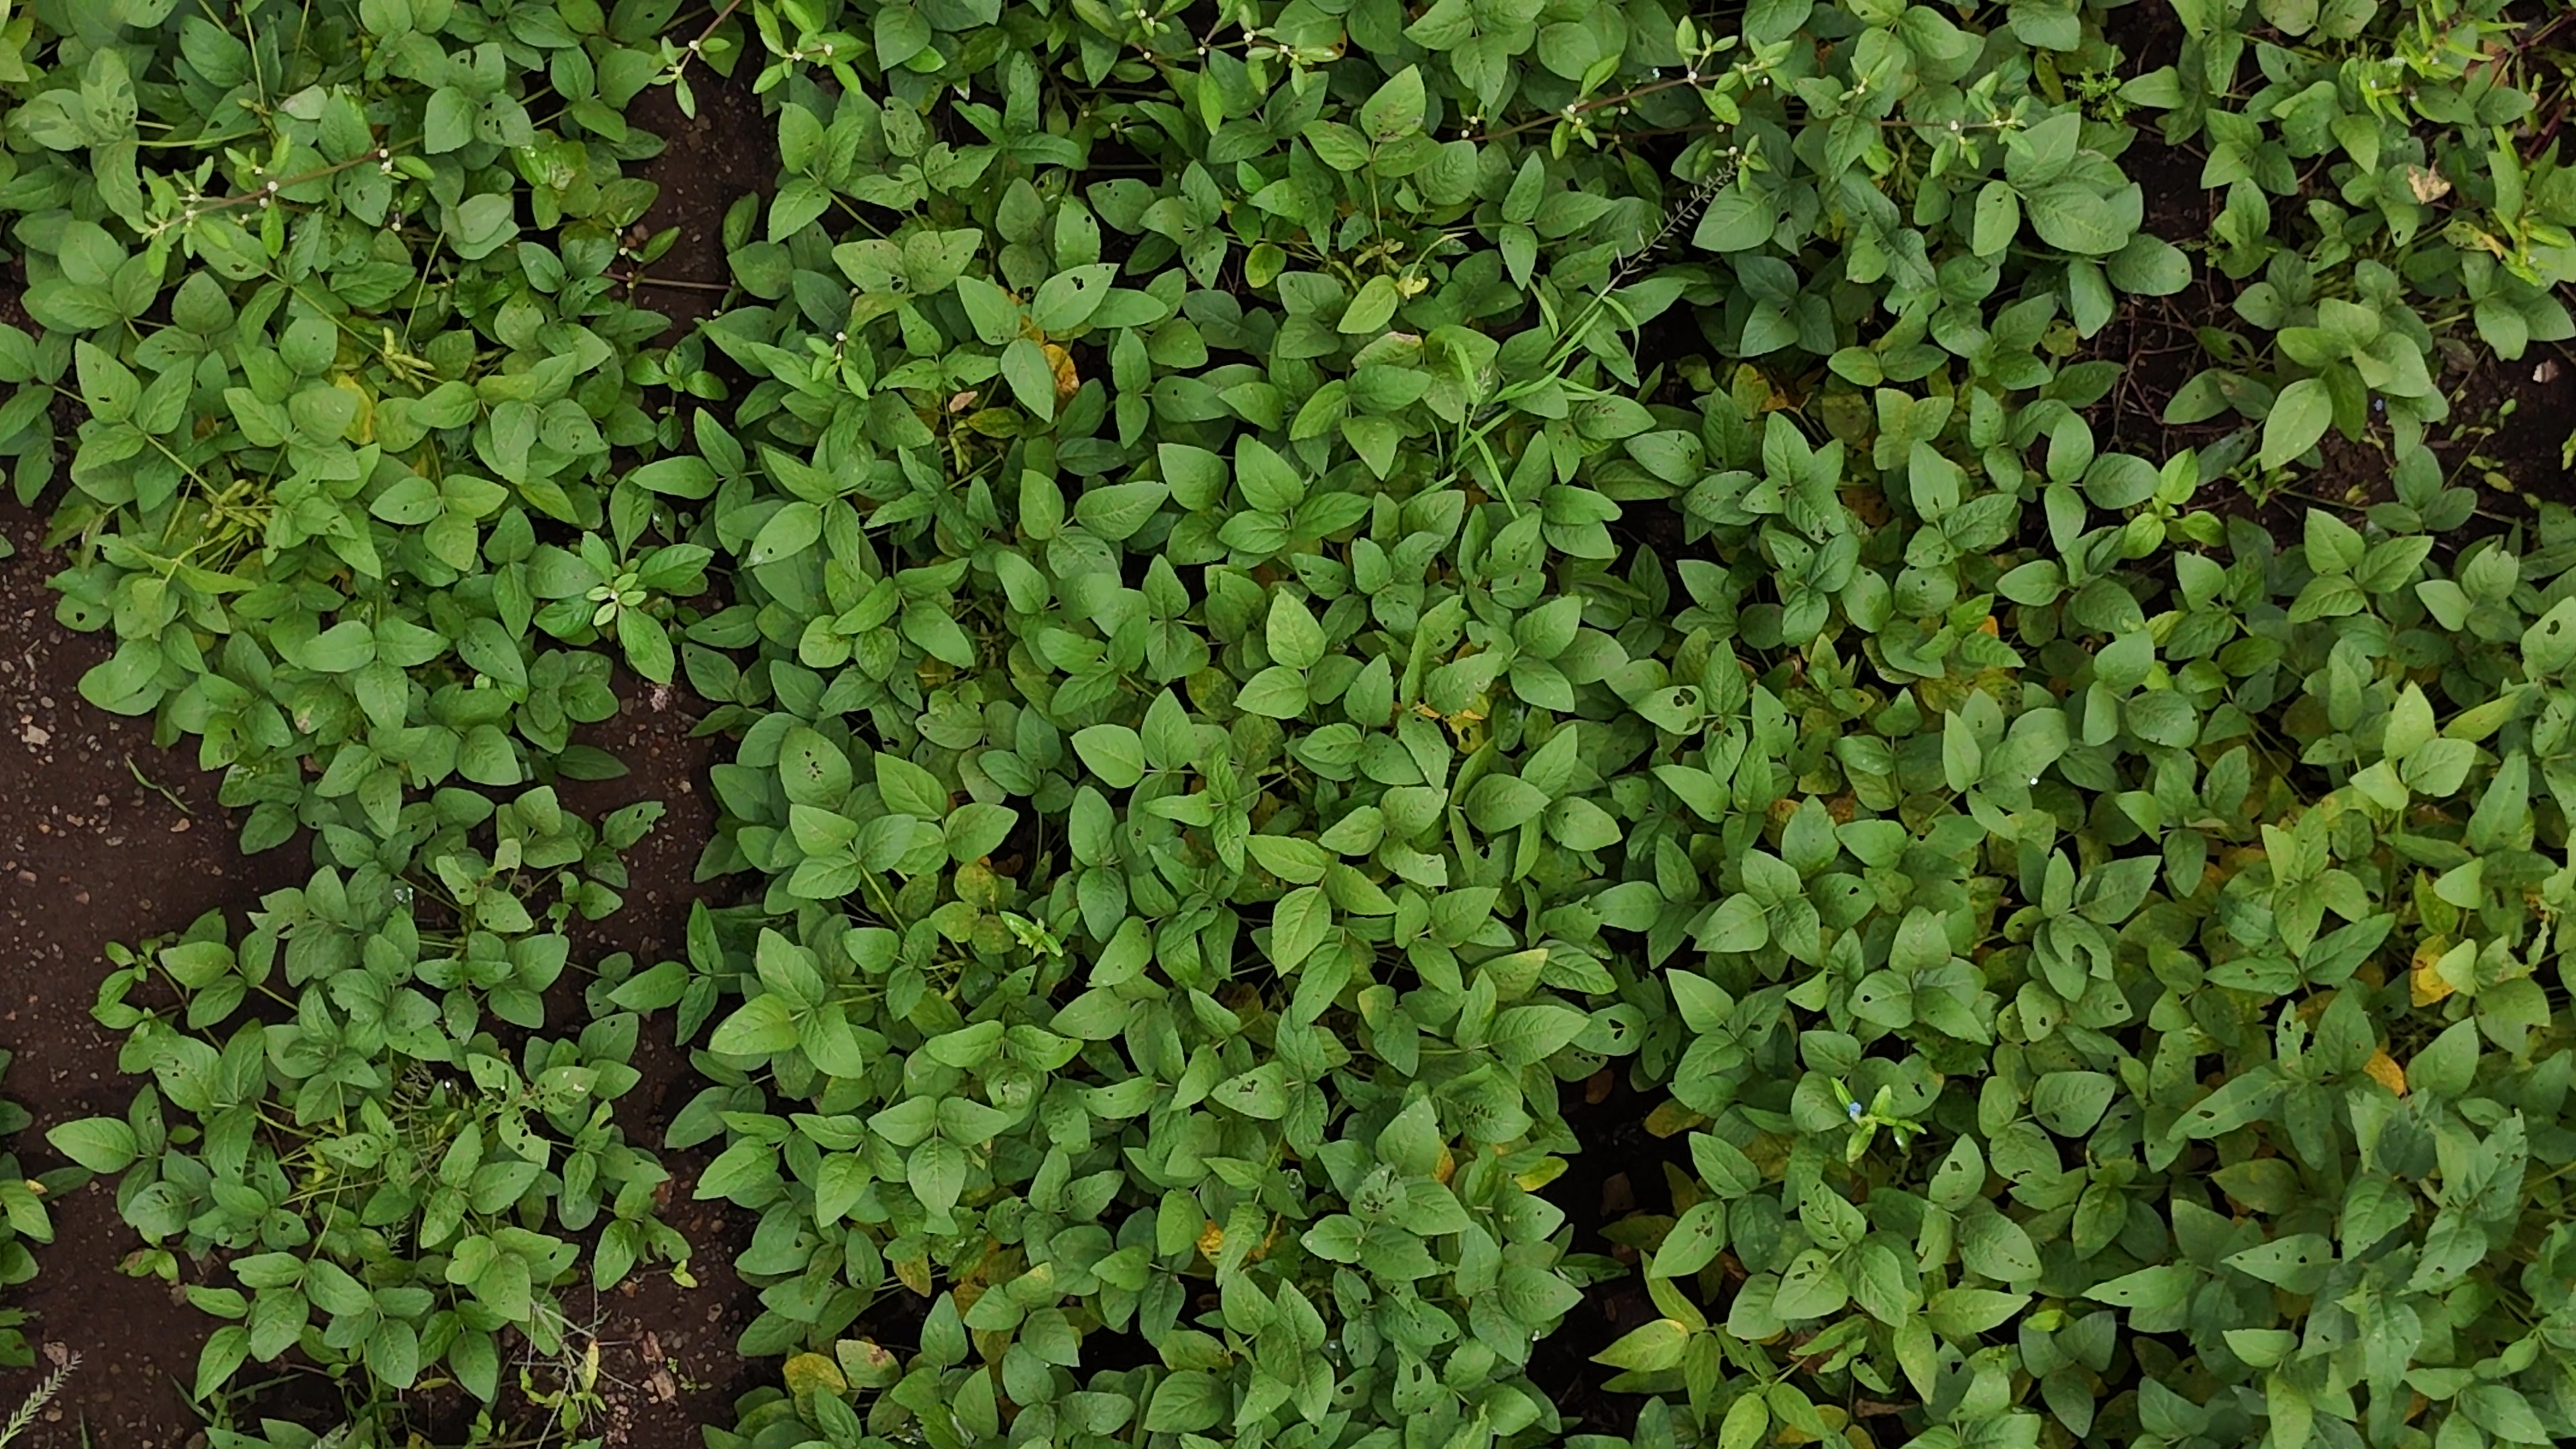
Label: Mosaic